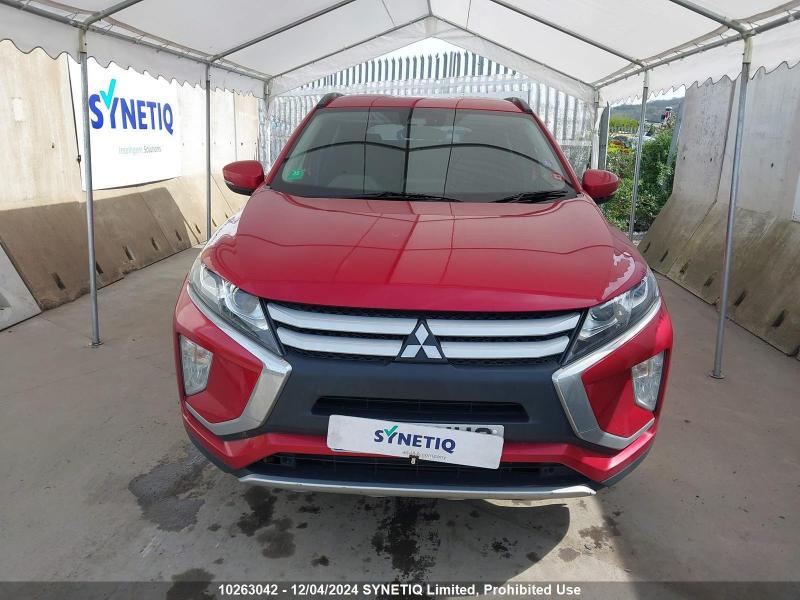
Aucun dommage détecté.
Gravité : aucun